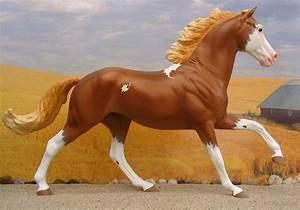
horse